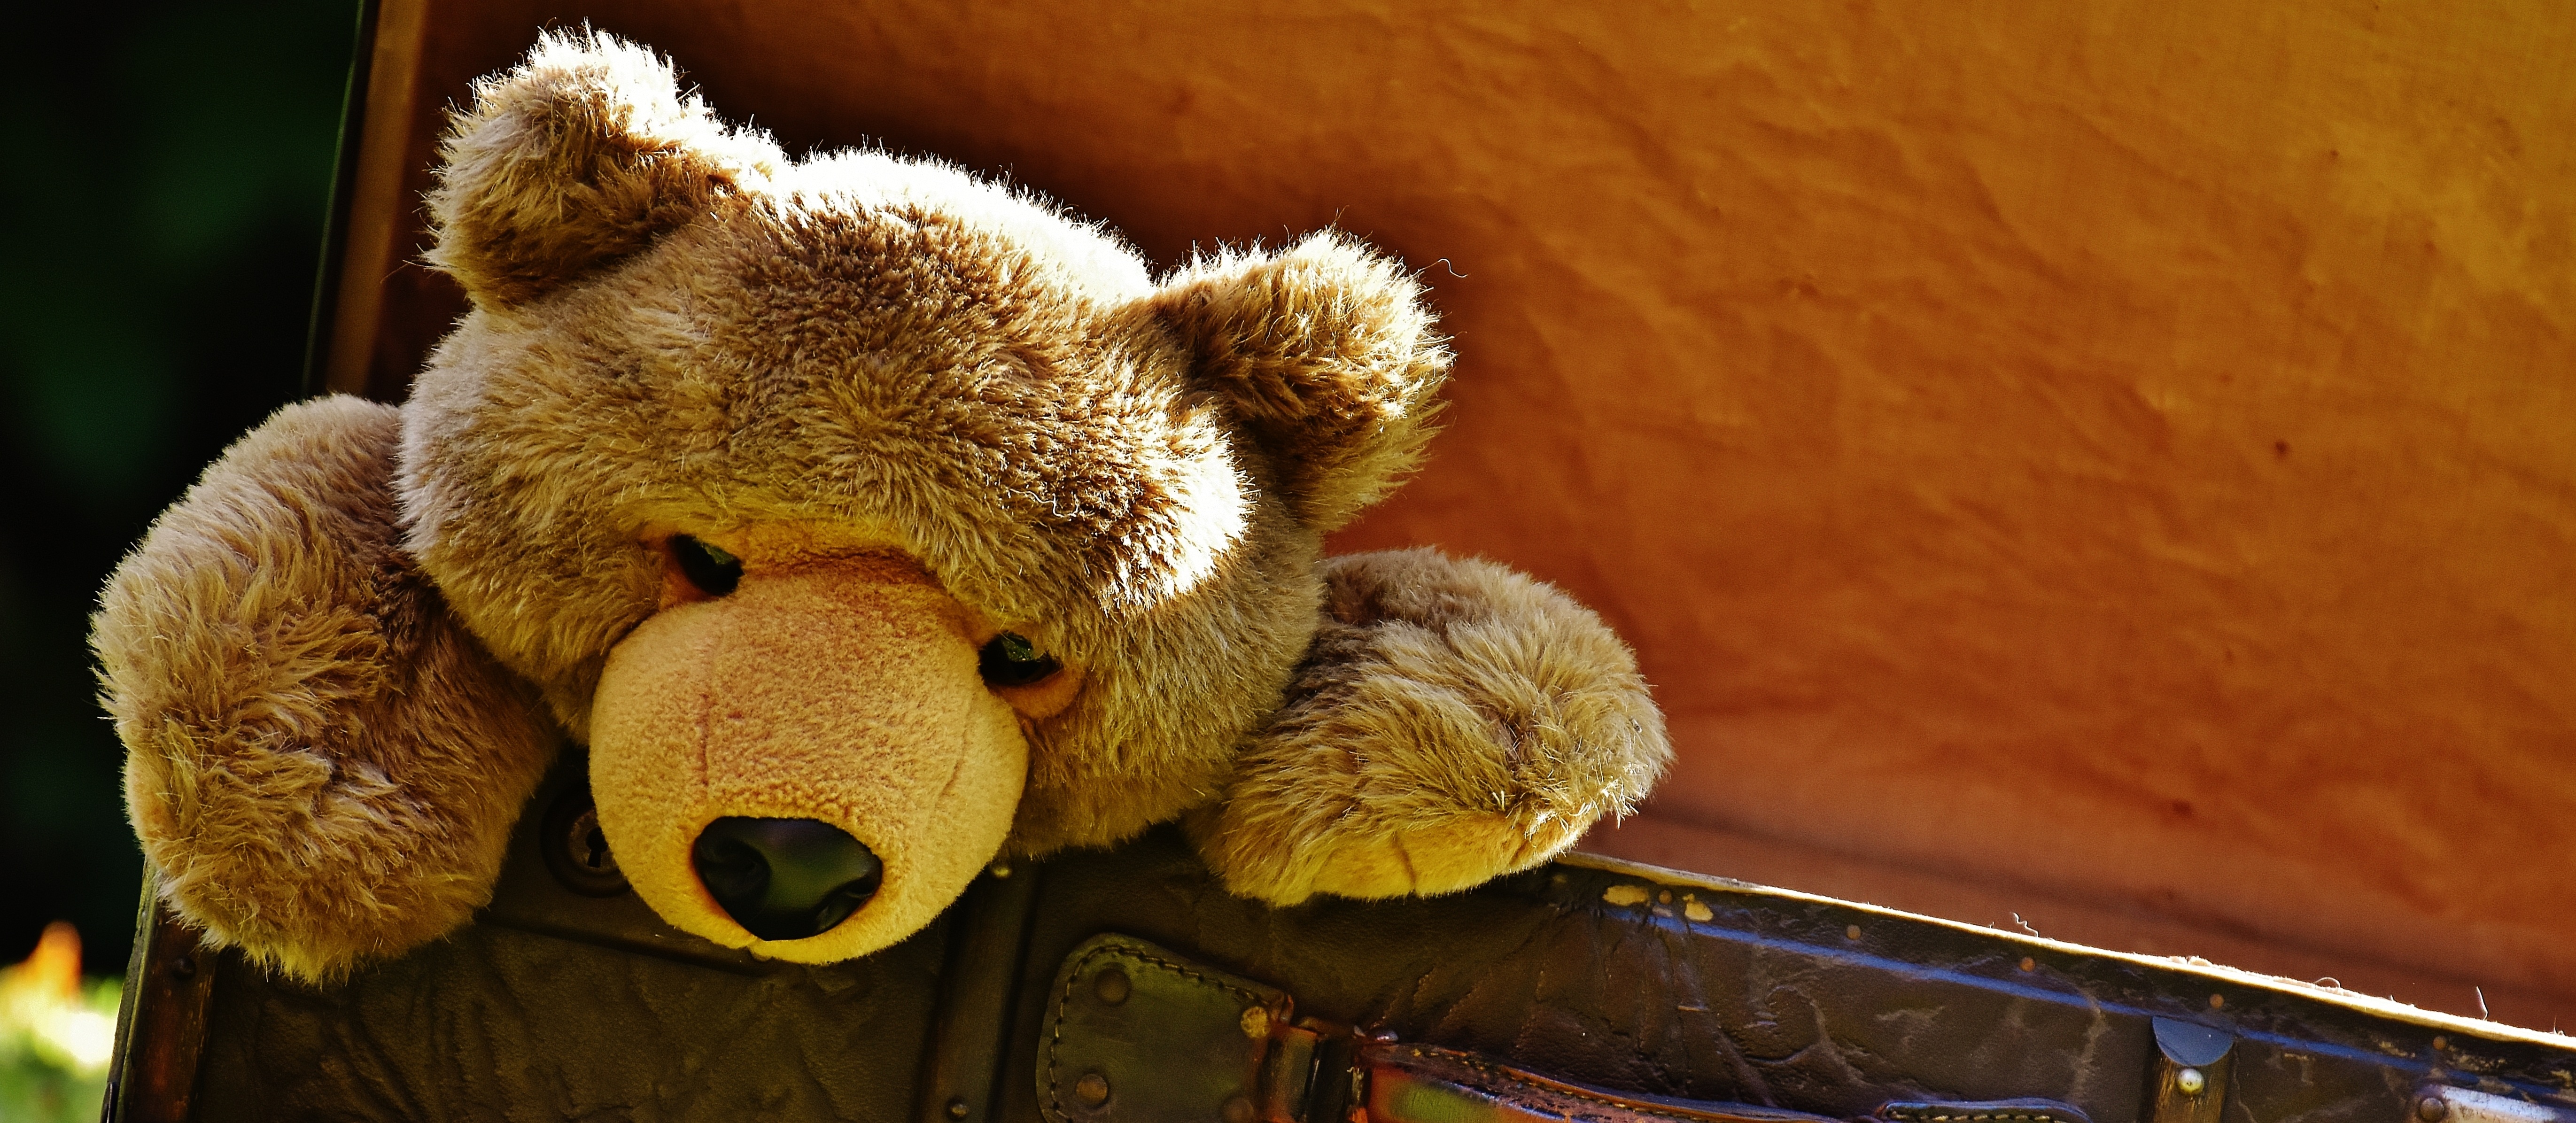
leather, antique, mammal, junk, toy, luggage, teddy bear, toys, funny, stuffed animal, curious, generations, teddy, soft toy, old suitcase, stuffed toy